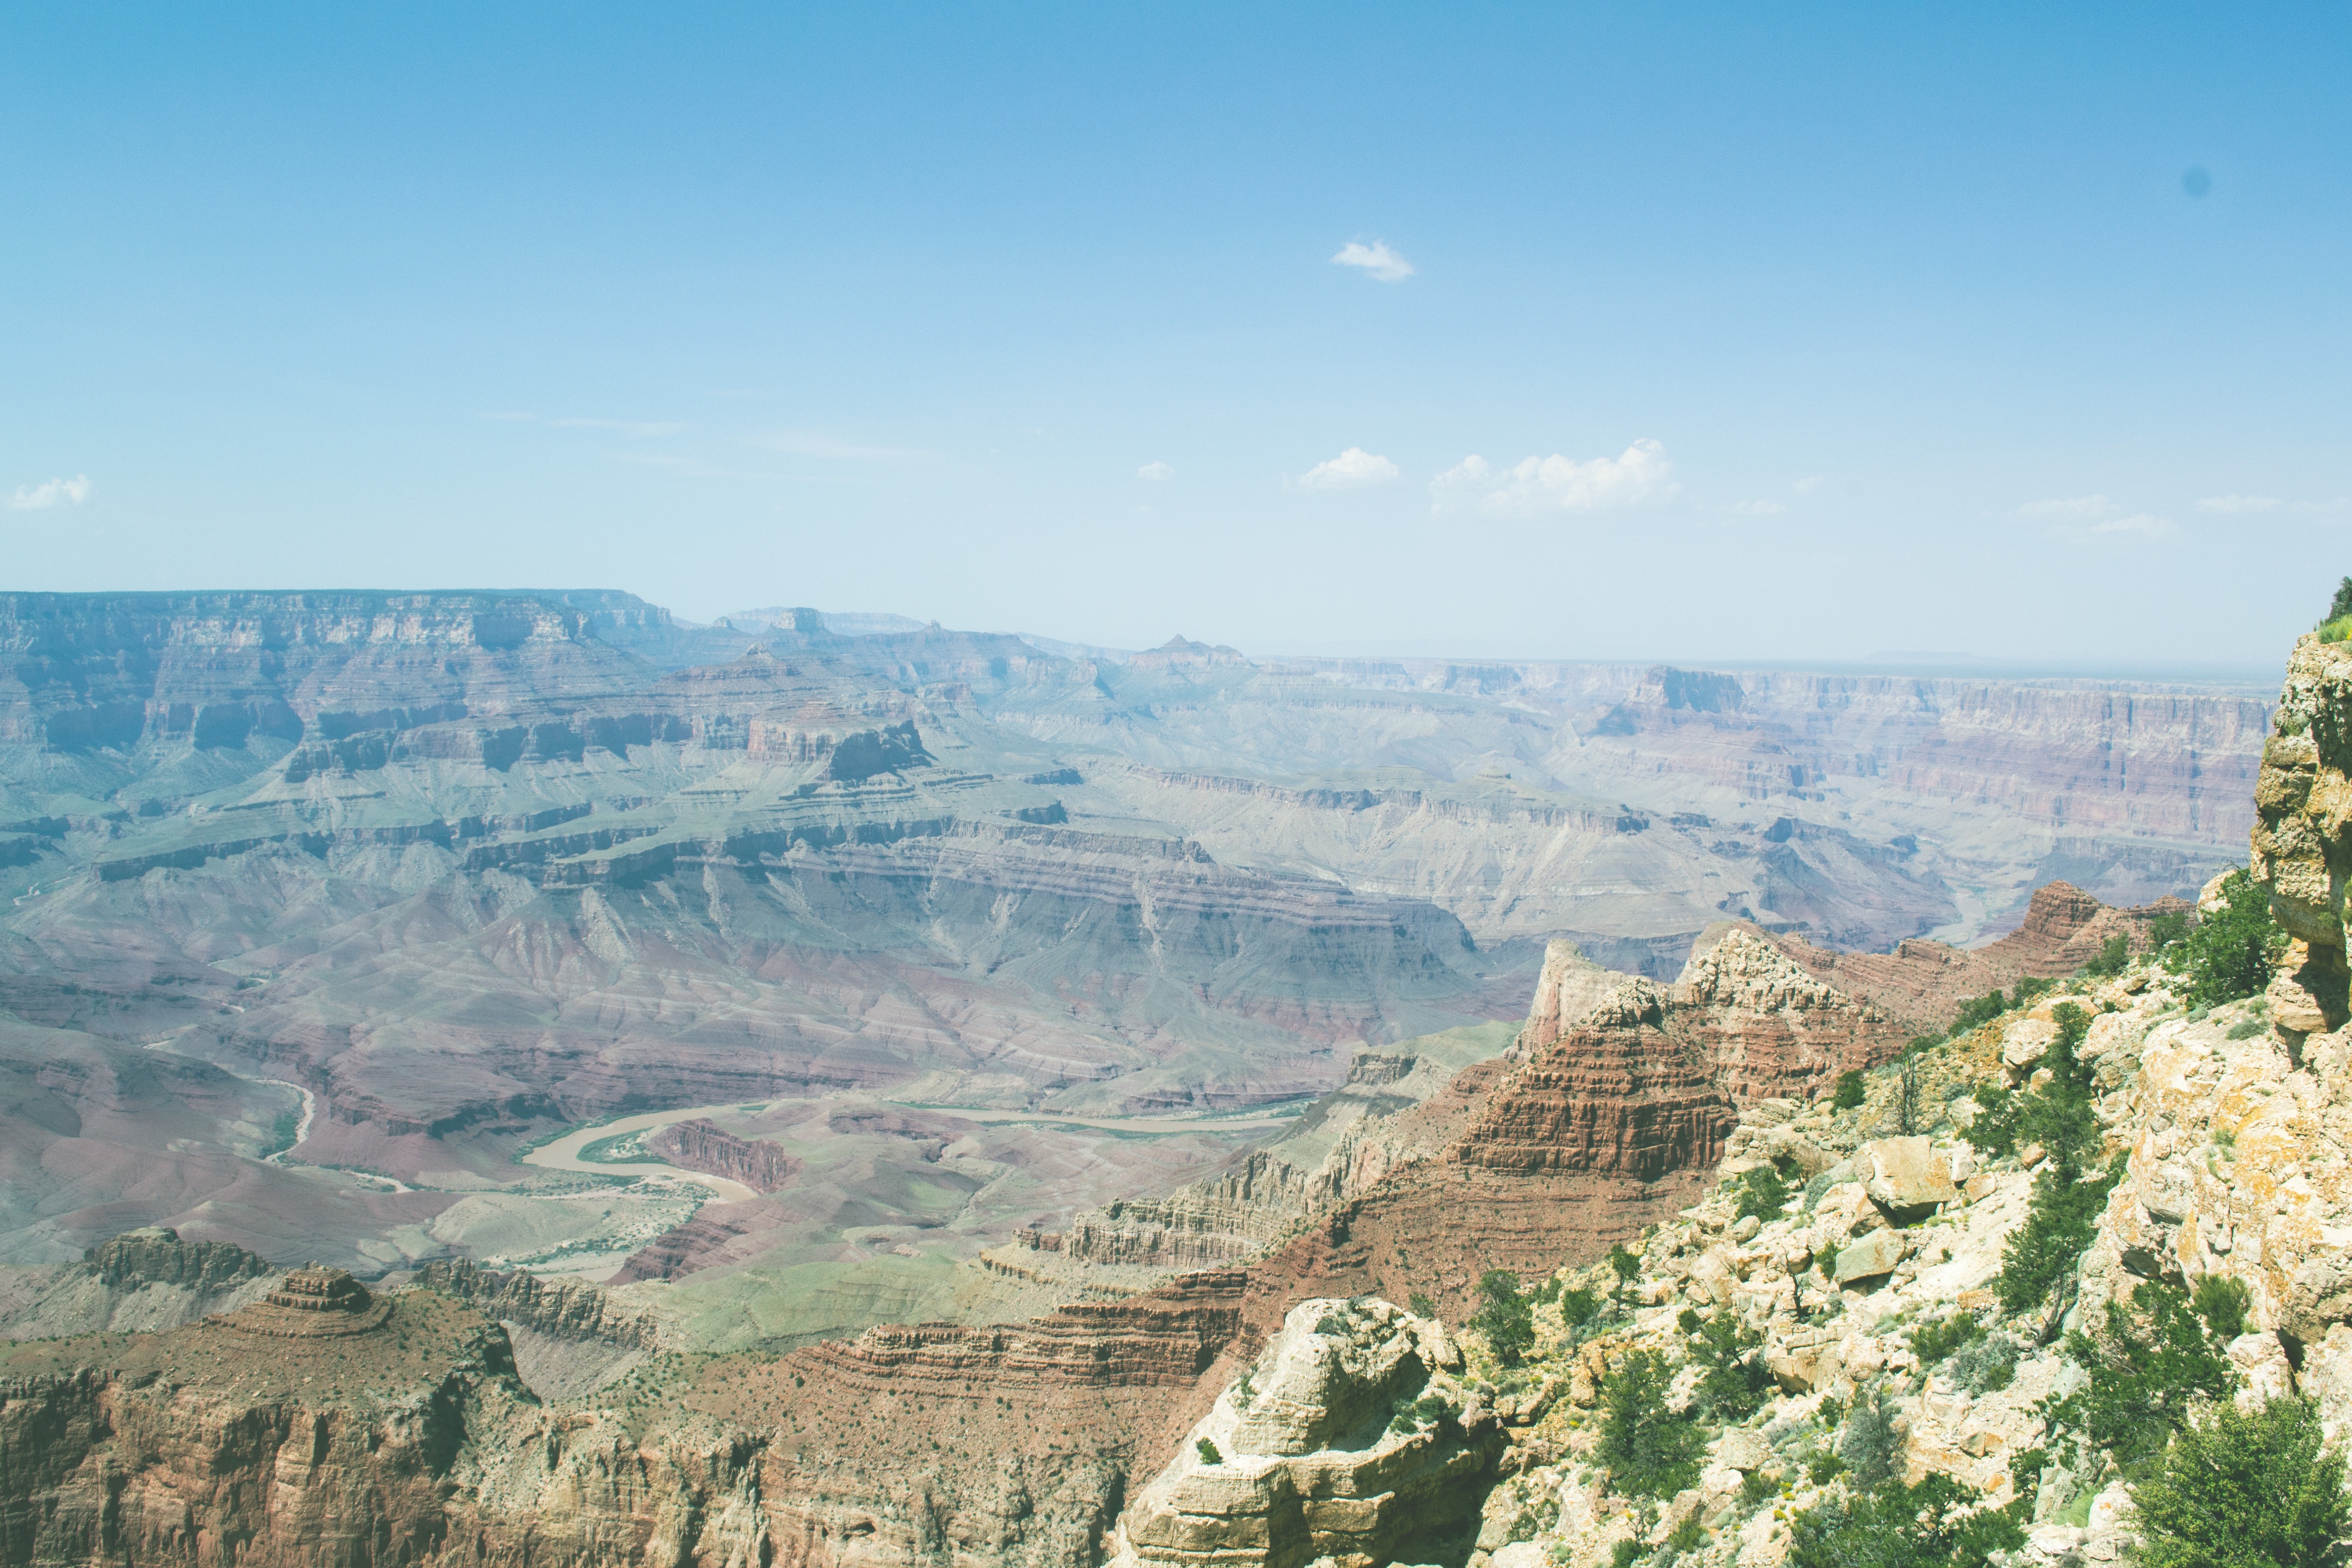
valley, canyon, geology, badlands, plateau, wadi, landform, geographical feature